SMS München

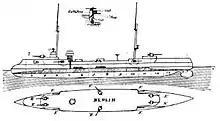
Plan and profile of the class

Her propulsion system consisted of two triple-expansion steam engines driving a pair of screw propellers. Steam was provided by ten coal-fired Marine-type water-tube boilers, which were vented through three funnels located amidships. Her propulsion system was rated at for a top speed of . carried up to of coal, which gave her a range of at .